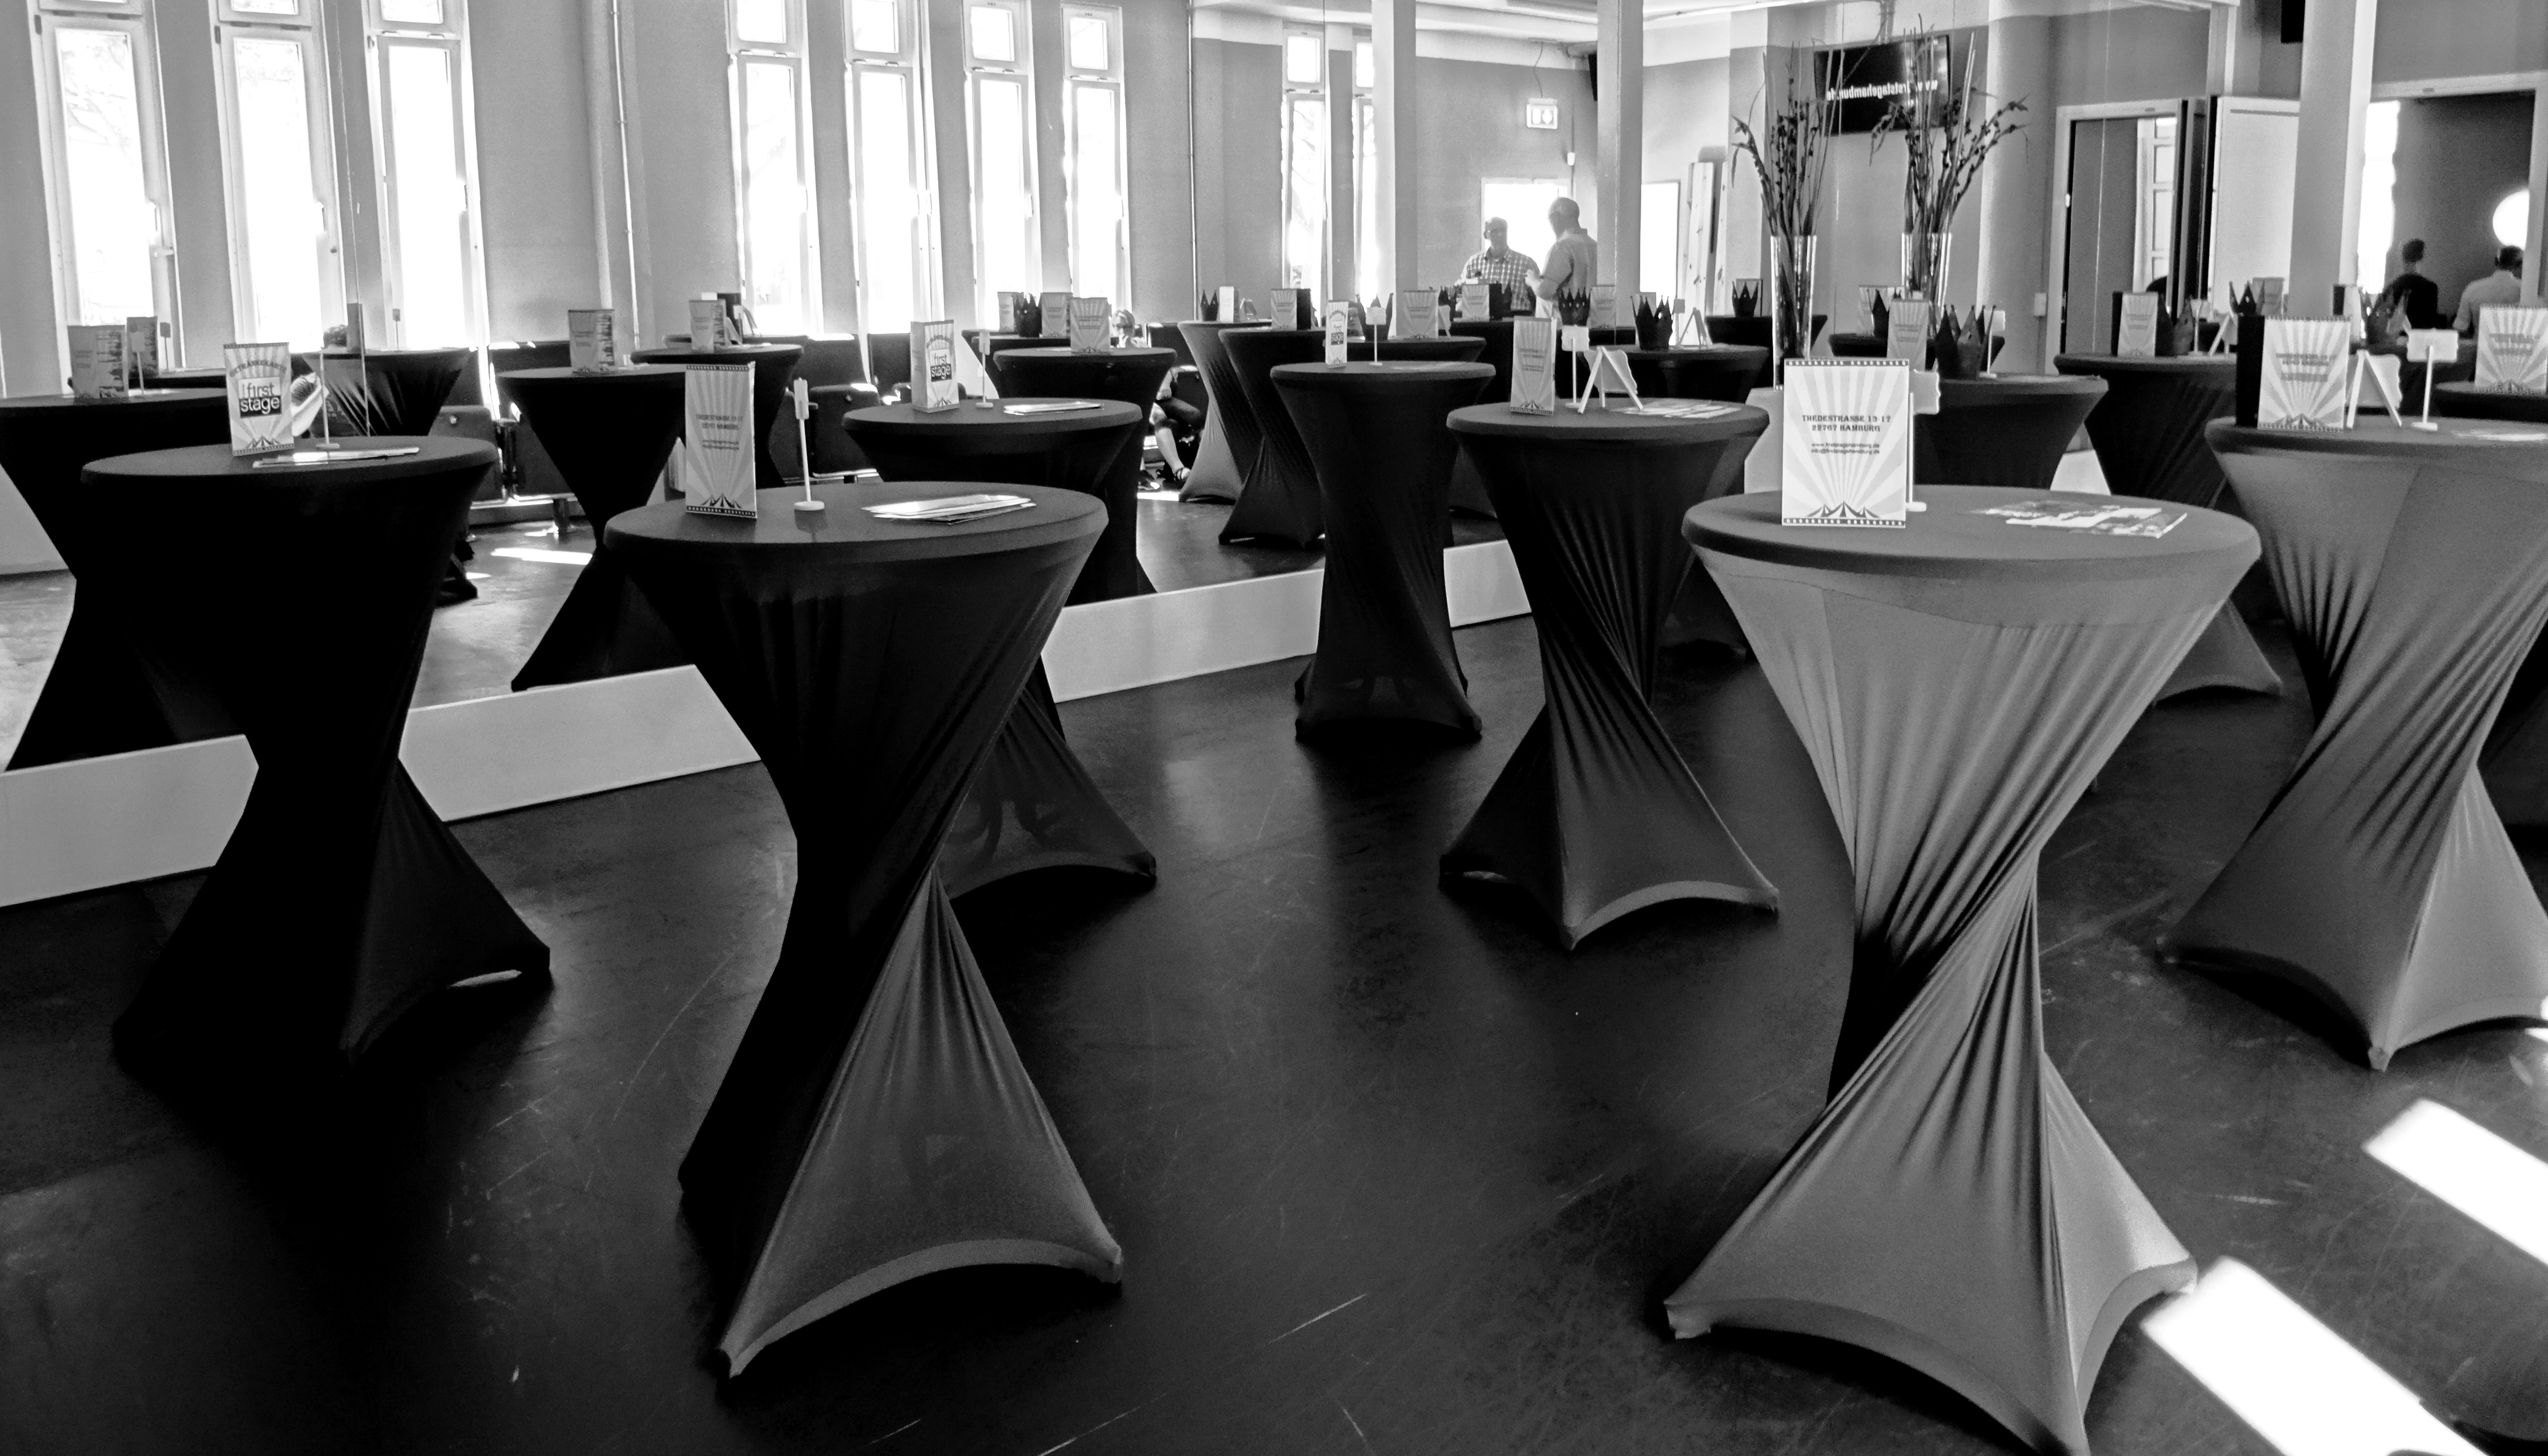
table, black and white, white, restaurant, black, monochrome, interior design, design, mirror, reception, shape, mirroring, dining tables, monochrome photography